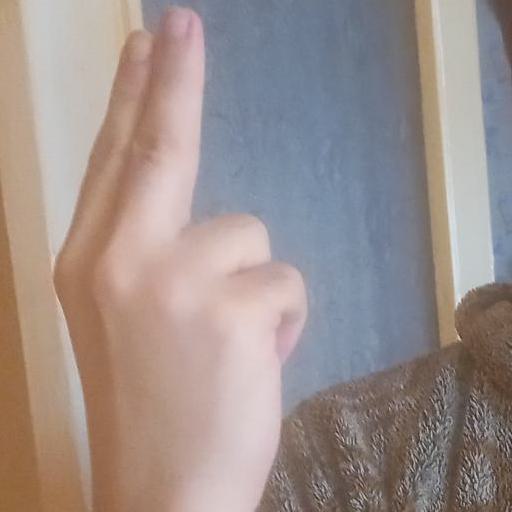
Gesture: two_up_inverted